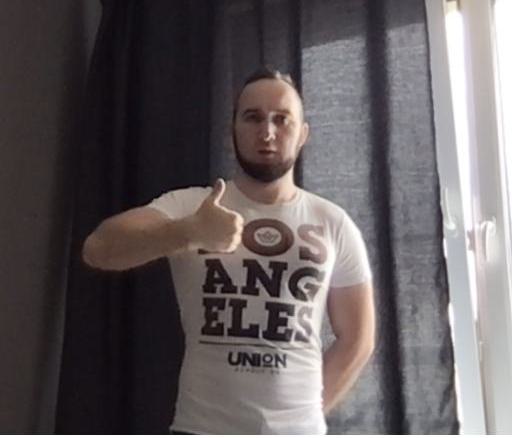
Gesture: like